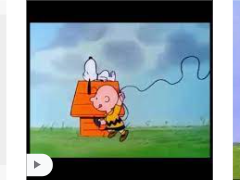
Portrait style: Cartoon Portrait